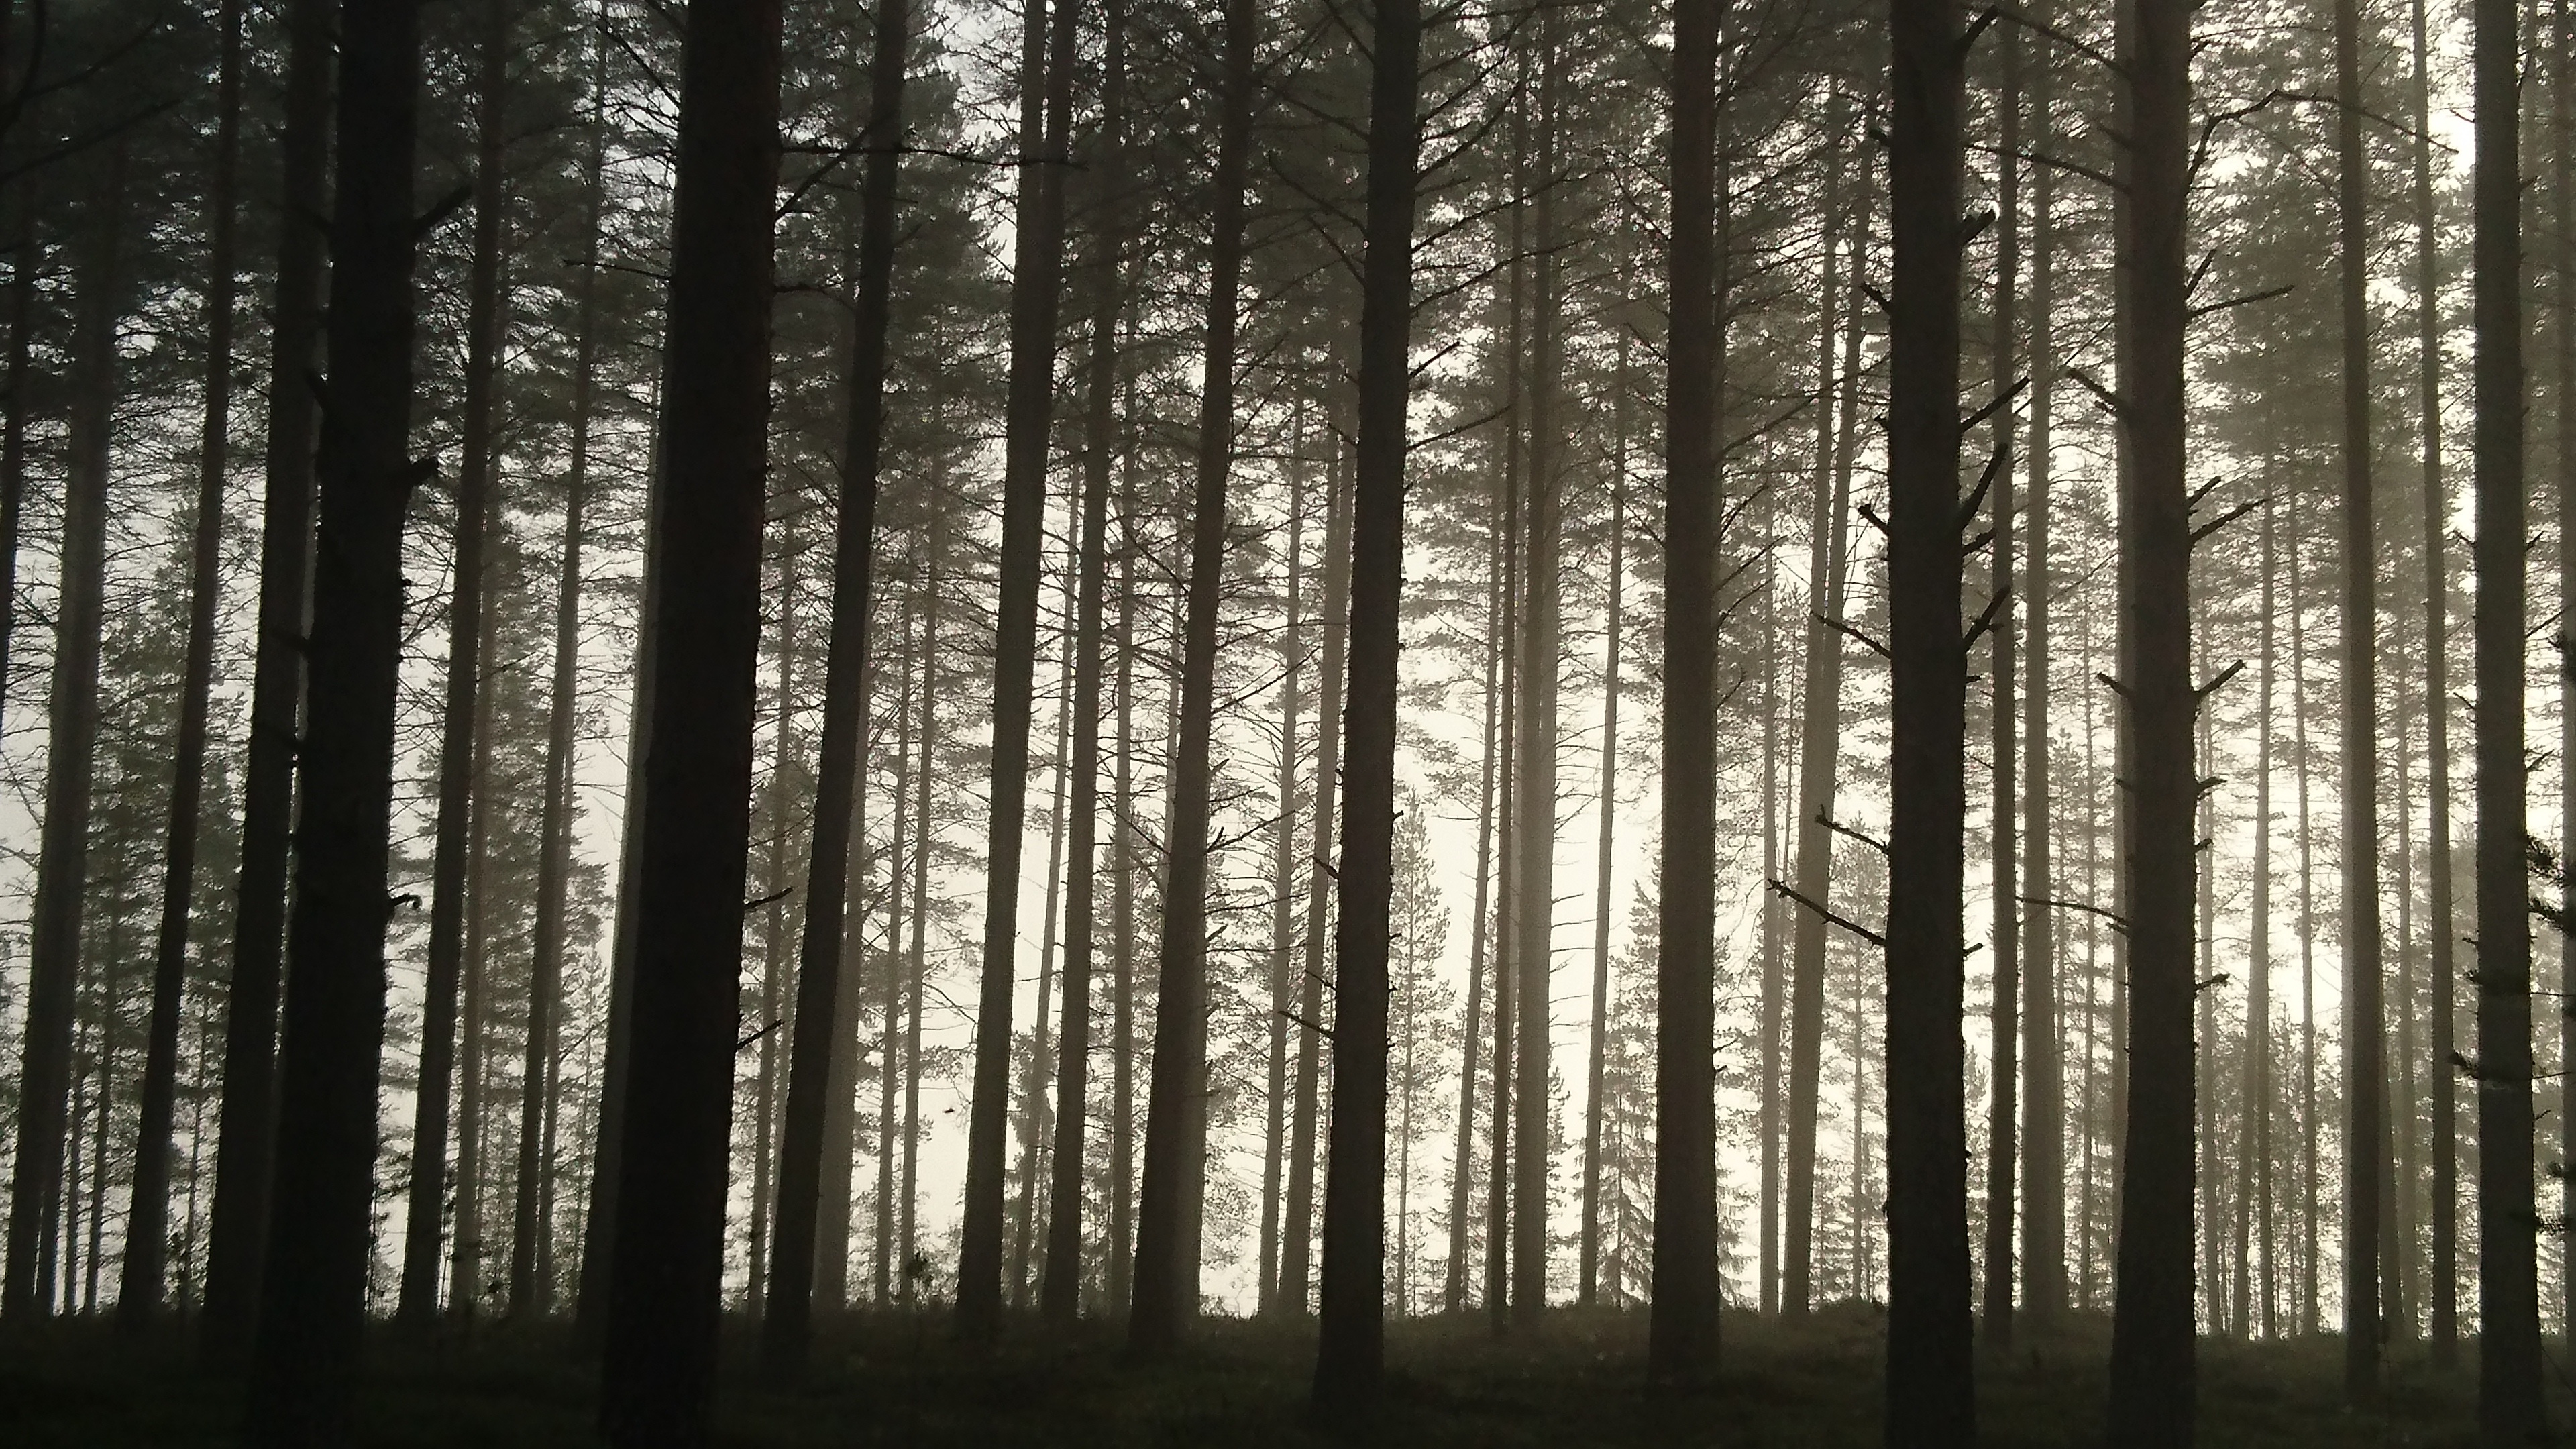
landscape, tree, nature, forest, branch, plant, wood, mist, sunlight, morning, trunk, dark, pine, trees, spruce, deciduous, conifers, grove, backlit, woodland, habitat, ecosystem, pine forest, saratus, biome, old growth forest, natural environment, geographical feature, atmospheric phenomenon, plant stem, woody plant, temperate broadleaf and mixed forest, temperate coniferous forest, land plant